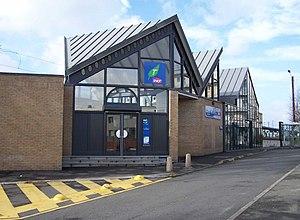
Gare de Conflans Fin d'Oise à Conflans-Sainte-Honorine (Yvelines, France)
Conflans-Sainte-Honorine est une commune française du département des Yvelines, en région Île-de-France. C'est la capitale française de la batellerie.
La gare de Conflans-Fin-d'Oise est une gare ferroviaire française de la ligne de Paris-Saint-Lazare à Mantes-Station par Conflans-Sainte-Honorine et de la ligne d'Achères à Pontoise, située dans la commune de Conflans-Sainte-Honorine.